Marxist sociology

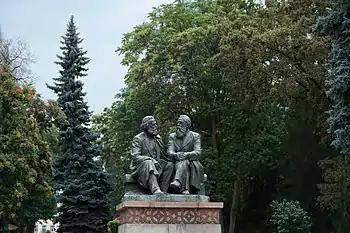
Statues of Marx and Engels in Bishkek, Kyrgyzstan.

Marxist sociology refers to the application of Marxist epistemologies within the study of sociology. It can often be economic sociology, political sociology or cultural sociology. Marxism itself is recognised as both a political philosophy and a social theory, insofar as it attempts to remain scientific, systematic, and objective rather than purely normative and prescriptive. This approach would come to facilitate the developments of critical theory and cultural studies as loosely distinct disciplines. Marx himself has been considered a founding father of sociology.